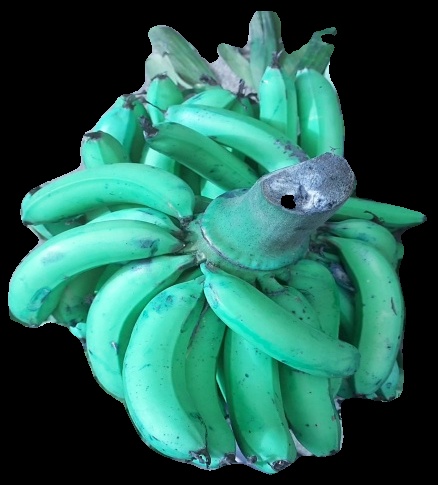
Variety: pachbale
Grade: grade3